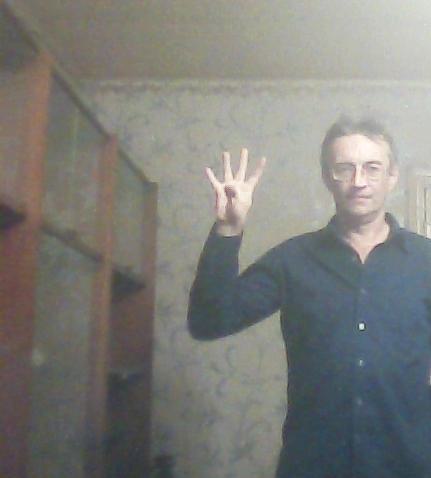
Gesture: four